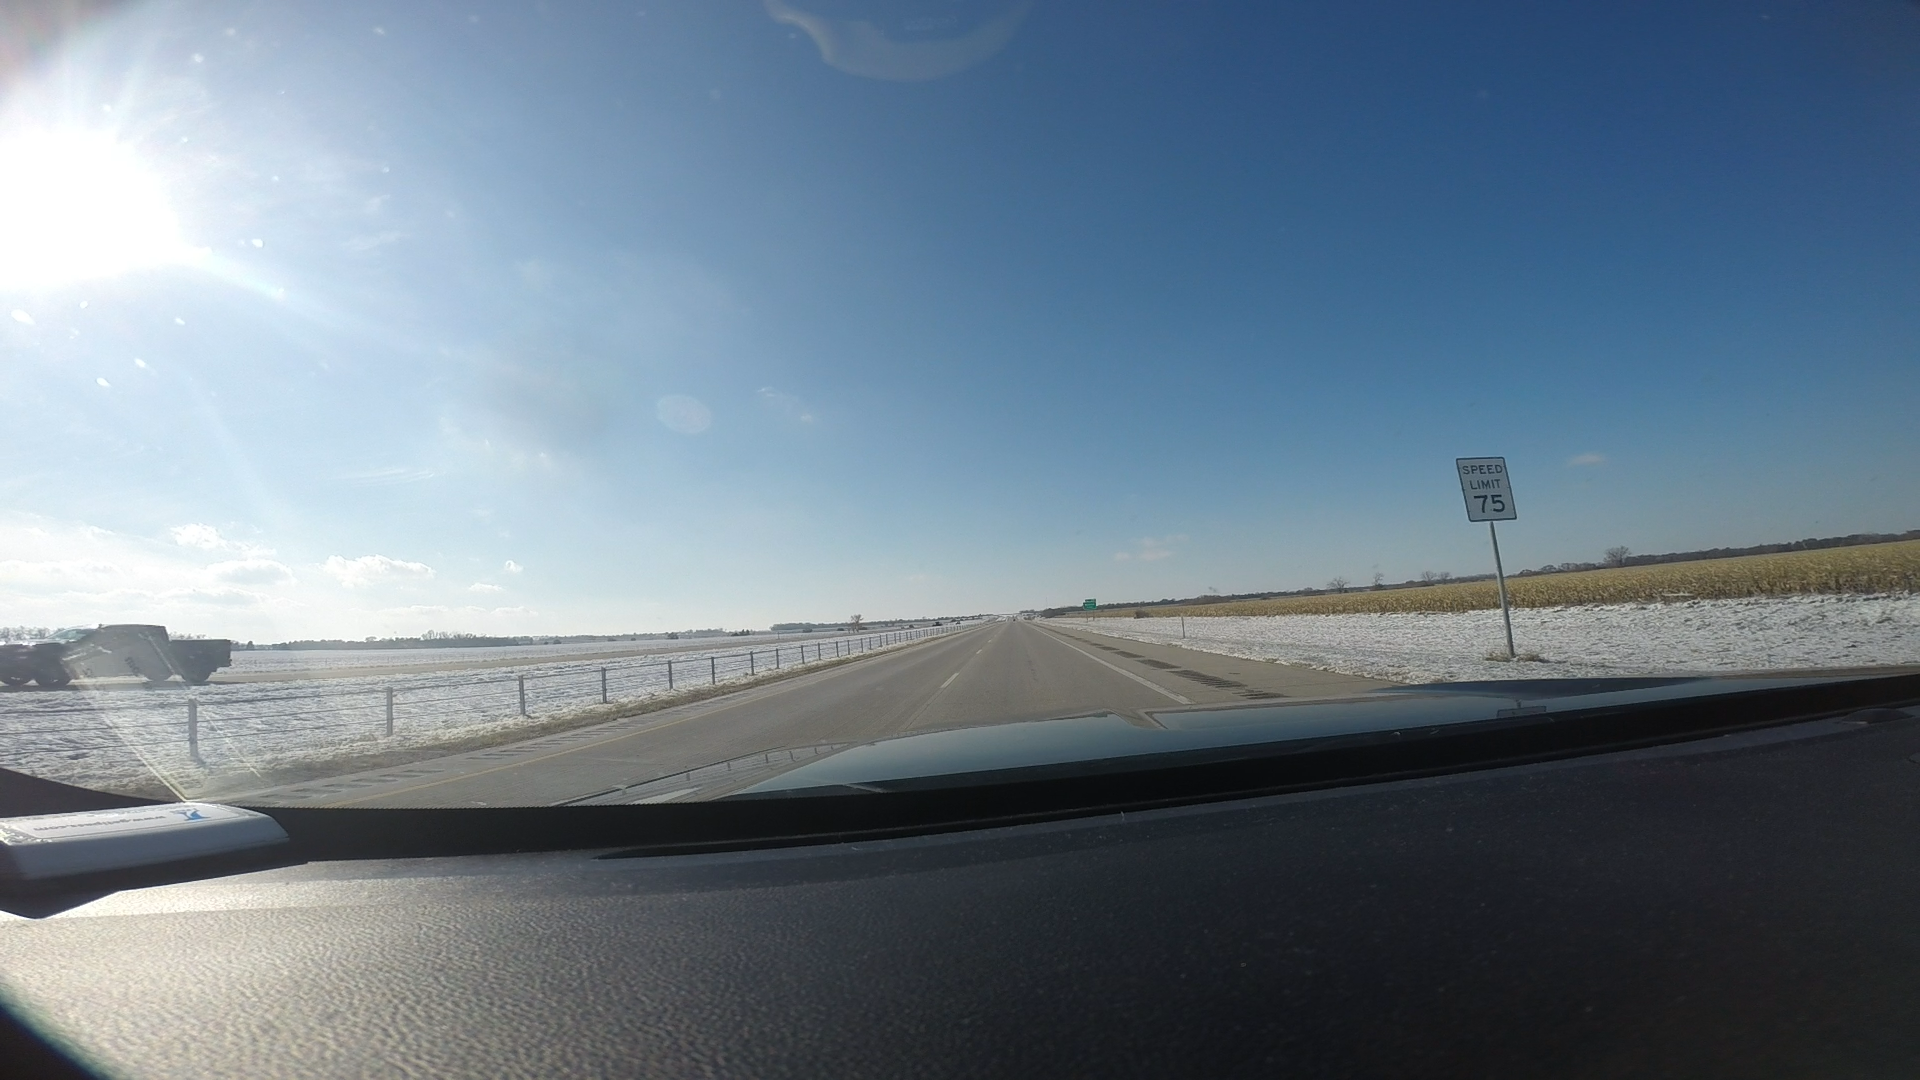
Speed limit sign label: mph75